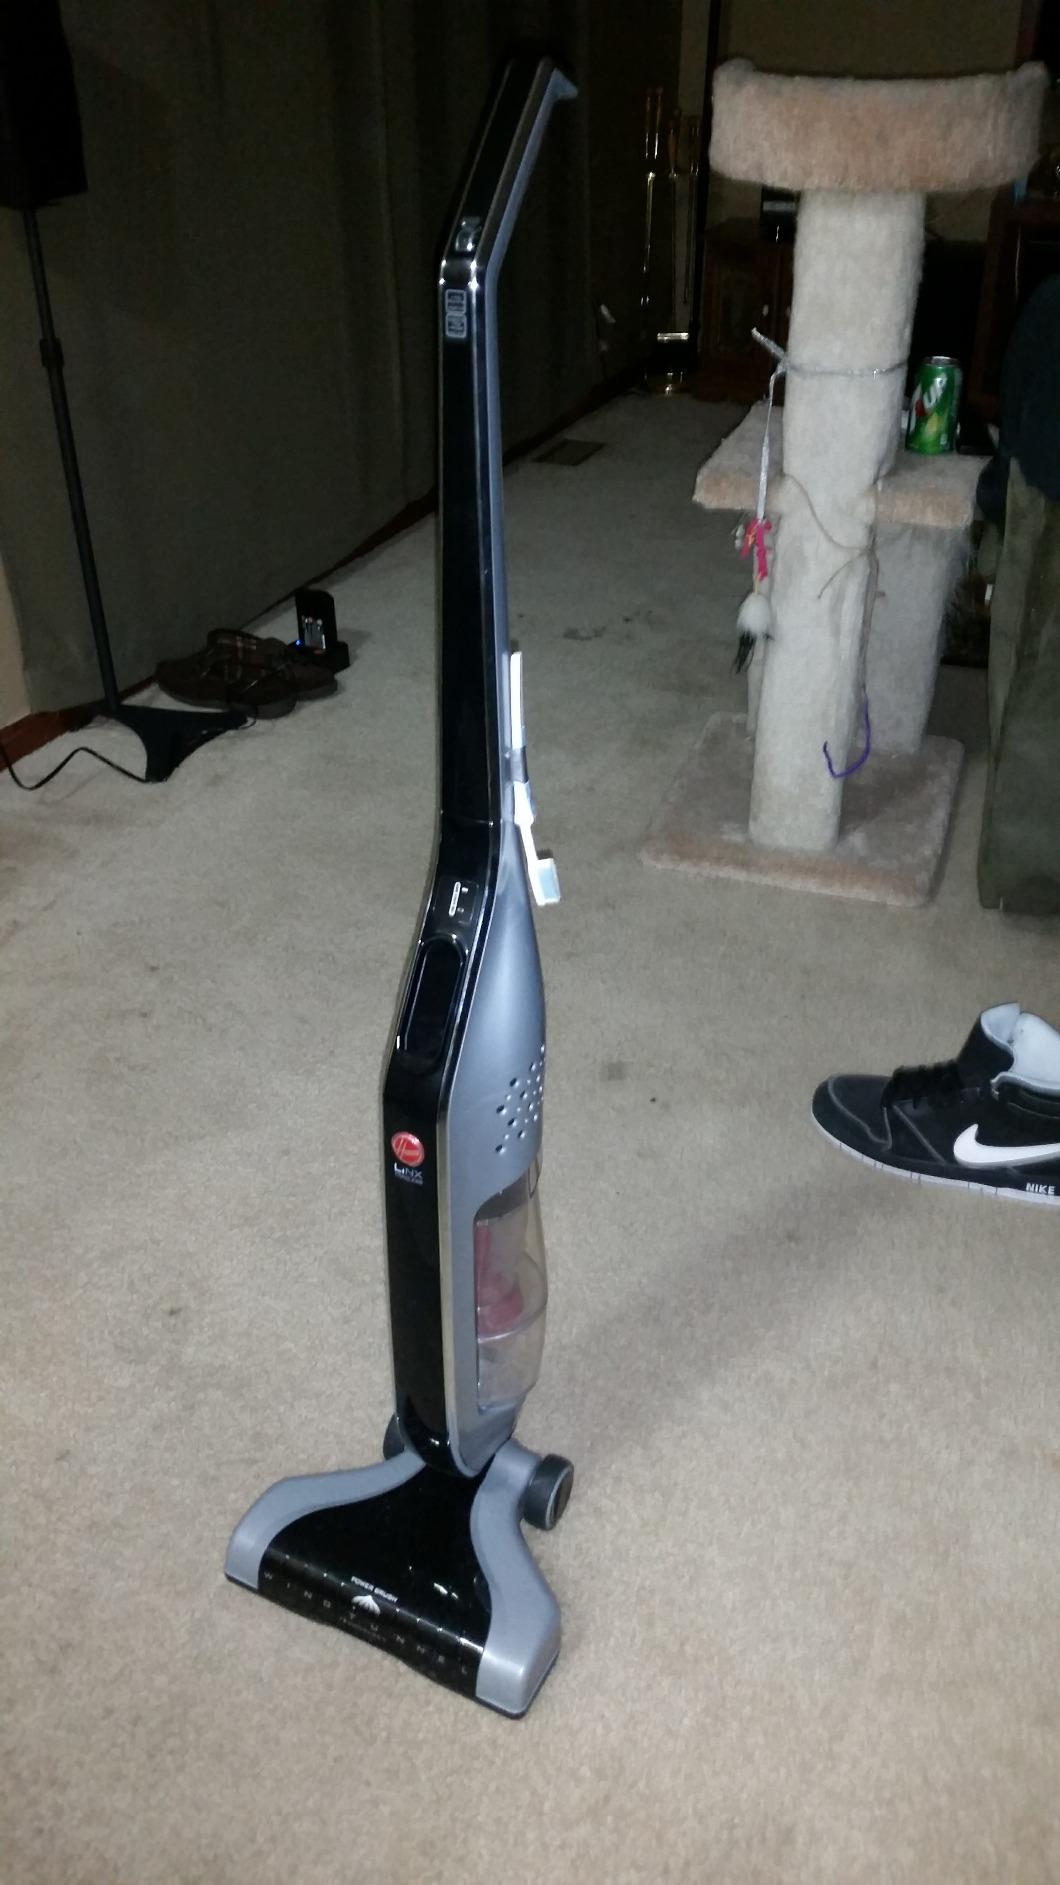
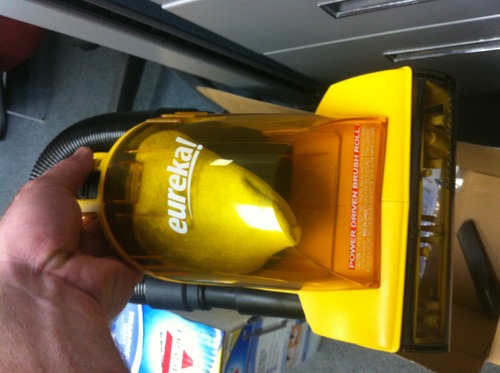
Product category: items_vacuum
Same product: no